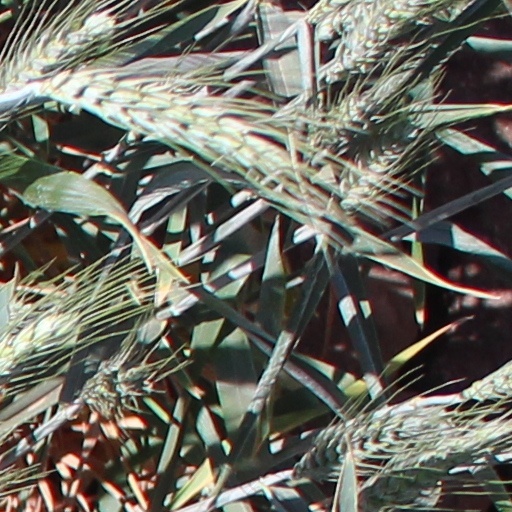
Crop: wheat